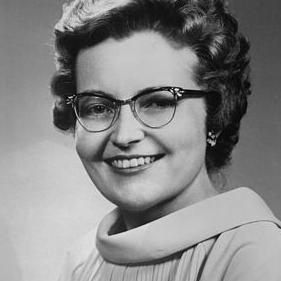
Age: 32